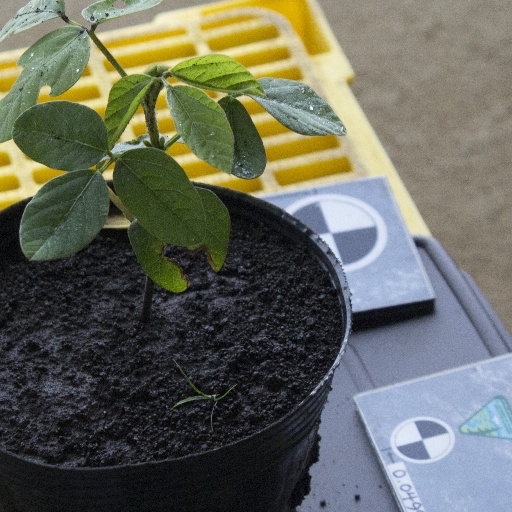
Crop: soybean